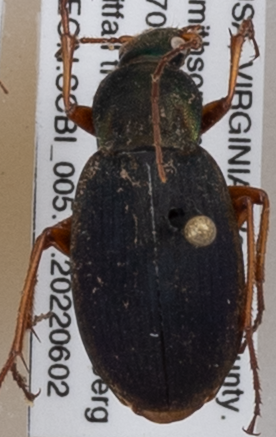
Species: Chlaenius aestivus
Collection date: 2022-06-02
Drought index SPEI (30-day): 2.09
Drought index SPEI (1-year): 0.534
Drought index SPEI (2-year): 0.8